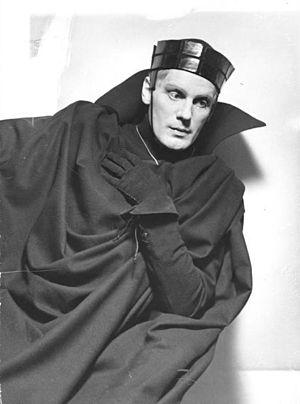
Le cinéma allemand est l'un des cinémas nationaux à l'histoire la plus prestigieuse. La création cinématographique en Allemagne a fortement été marquée par les ruptures politiques et sociologiques qu'a connues le pays. Les deux guerres mondiales et la séparation en deux États distincts appartenant à des groupes antagonistes l'ont influencée au plus haut point. On doit citer en particulier le rôle normalisateur que jouèrent les sociétés ou organismes cinématographiques, particulièrement la UFA et la DEFA.
Gustaf Gründgens, né le 22 décembre 1899 à Düsseldorf et mort le 7 octobre 1963 à Manille aux Philippines, est un acteur et metteur en scène allemand. Il a été considéré comme l'un des acteurs majeurs de son pays.
Klaus Heinrich Thomas Mann, né le 18 novembre 1906 à Munich, mort le 21 mai 1949 à Cannes, est un écrivain allemand. Il est le fils de l'écrivain Thomas Mann, le neveu de Heinrich Mann et le frère, entre autres, d'Erika et Golo Mann.